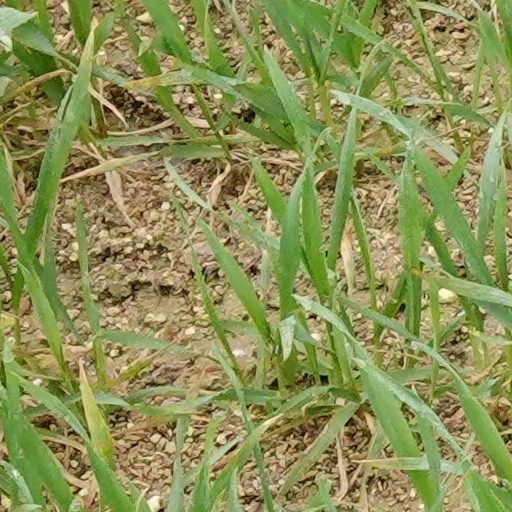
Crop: wheat